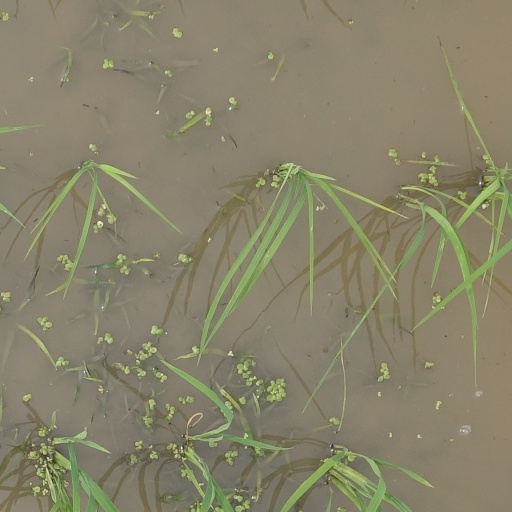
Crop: rice